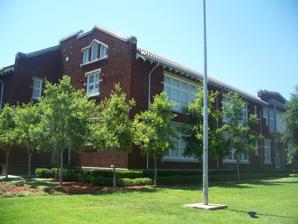
Building: South Jacksonville Grammar School
Country: United States of America
Year built: 1916
United States historic place South Jacksonville Grammar School U.S. National Register of Historic Places Show map of Florida Show map of the United States Location Jacksonville , Duval County, Florida Coordinates 30°18′39″N 81°39′28″W / 30.31083°N 81.65778°W / 30.31083; -81.65778 Built 1916 Architectural style Late 19th And 20th Century Revivals NRHP reference No. 04000278 Added to NRHP April 15, 2004 The South Jacksonville Grammar School (also known as The Lofts San Marco ) is a historical school building in Jacksonville , Florida , United States . It is located at 1450 Flagler Avenue. On April 15, 2004, it was added to the U.S. National Register of Historical Places . References